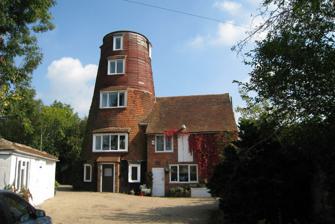
Building: Walter's Mill, Mark Cross
Country: United Kingdom
Year built: 1845
Tower mill at Mark Cross, Sussex, England Mark Cross Windmill The converted mill Origin Mill name Walter's mill Mill location TQ 585 315 Coordinates 51°03′40″N 0°15′36″E / 51.061°N 0.260°E / 51.061; 0.260 Operator(s) Private Year built c1845 Information Purpose Corn mill Type Tower mill Storeys Five storeys No. of sails Four sails Type of sails Patent sails Winding Fantail Auxiliary power Gas engine No. of pairs of millstones Two pairs Walter's Mill is a tower mill at Mark Cross , Sussex , England which has been converted to residential accommodation. History Walter's Mill was first mentioned in 1845 and is thought to have been built by the Arnold brothers of Paddock Wood , Kent . The mill was working by wind until 26 July 1911, when it was burnt out. The mill was refitted and driven by a gas engine, at that time having a crenellated top, which was removed in the early 1930s. the mill building was converted and extended to form a house in 1962. In 2005, it was announced that the owners planned to rebuild the cap and sails, and return the mill to a more traditional appearance in the long term. Description For an explanation of the various pieces of machinery, see Mill machinery . Walter's Mill is a five-storey tile-hung brick tower mill. It had four Patent sails . The Kentish-style cap was winded by a fantail .  The mill drove two pairs of underdrift millstones . The converted tower stands today, with the window and door openings having been enlarged during the conversion. Millers Catherine Ashby 1845 Walter Dunk 1855 - 1856 Edward J Walter and Sons 1887 Edward and Joseph Walter 1903 Joseph Walter and Son 1905 Joseph Walter and Sons 1913 Wealden Farmers Ltd 1930s References for above:- References